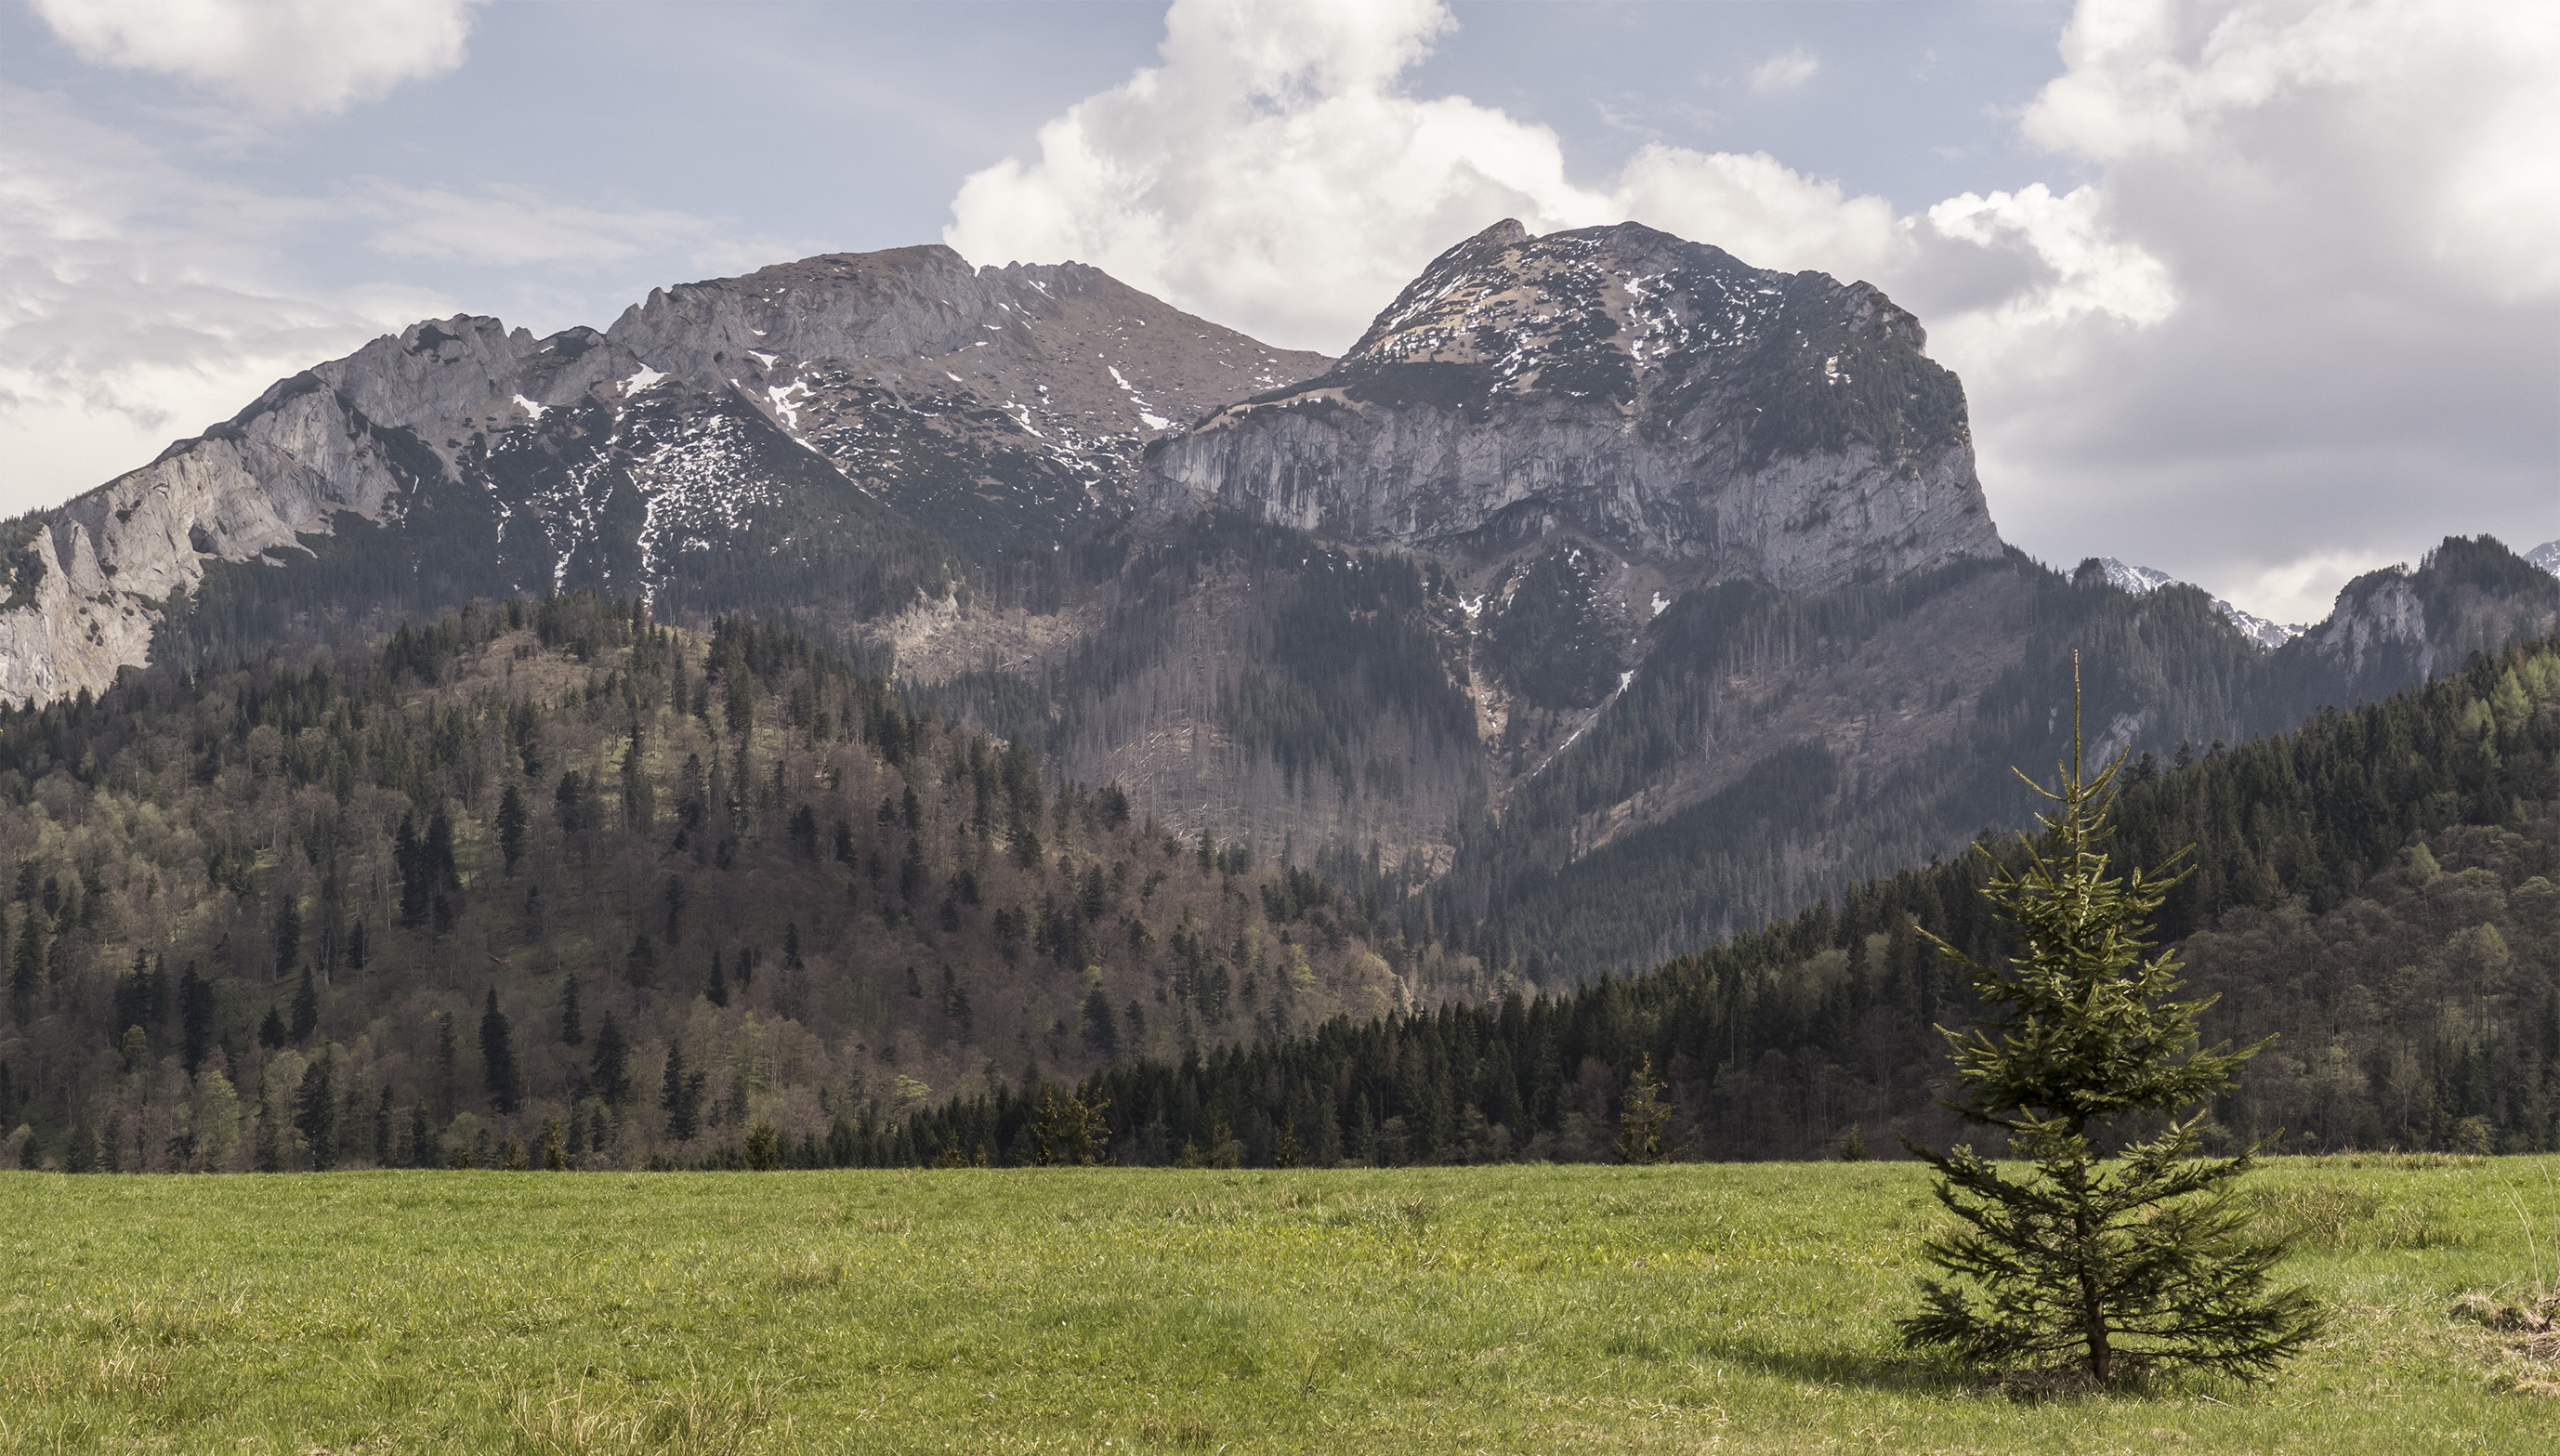
landscape, tree, nature, rock, wilderness, mountain, cloud, meadow, hill, lake, valley, mountain range, high, scenery, ridge, top view, mountains, alps, grassland, poland, plateau, tatra, fell, top, the national park, ecosystem, tatry, landform, the high tatras, mountain pass, geographical feature, atmospheric phenomenon, mountainous landforms